Zygosity

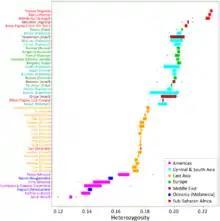
Heterozygosity values of 51 worldwide human populations. Sub-Saharan Africans have the highest values in the world.

A chromosome in a diploid organism is hemizygous when only one copy is present. The cell or organism is called a "hemizygote". Hemizygosity is also observed when one copy of a gene is deleted, or, in the heterogametic sex, when a gene is located on a sex chromosome. Hemizygosity is not the same as haploinsufficiency, which describes a mechanism for producing a phenotype. For organisms in which the male is heterogametic, such as humans, almost all X-linked genes are hemizygous in males with normal chromosomes, because they have only one X chromosome and few of the same genes are on the Y chromosome. Transgenic mice generated through exogenous DNA microinjection of an embryo's pronucleus are also considered to be hemizygous, because the introduced allele is expected to be incorporated into only one copy of any locus. A transgenic individual can later be bred to homozygosity and maintained as an inbred line to reduce the need to confirm the genotype of each individual.